Elliott Smith

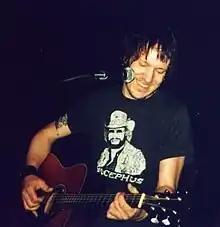
Smith performing in 2003

Steven Paul Smith (August 6, 1969 – October 21, 2003), known as Elliott Smith, was an American musician and singer-songwriter. He was born in Omaha, Nebraska, raised primarily in Texas, and lived much of his life in Portland, Oregon, where he gained popularity. Smith's primary instrument was the guitar, though he also played piano, clarinet, bass guitar, drums, and harmonica. He had a distinctive vocal style in his solo career after Heatmiser, characterized by his "whispery, spiderweb-thin delivery", and often used multi-tracking to create vocal layers, textures, and harmonies that were usually finger picked and recorded with tape.